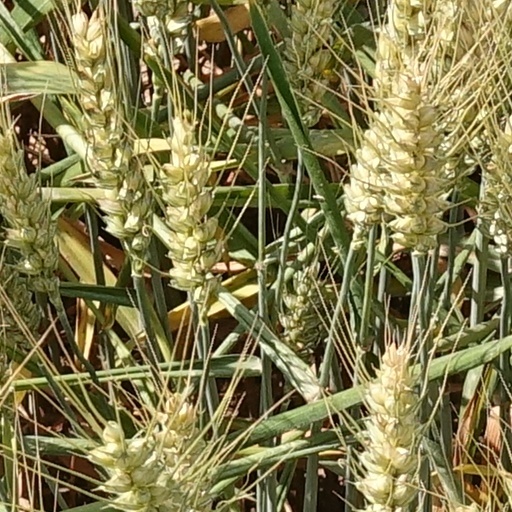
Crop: wheat